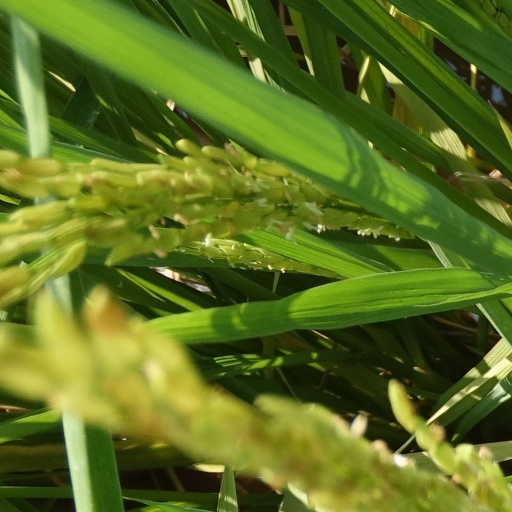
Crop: rice